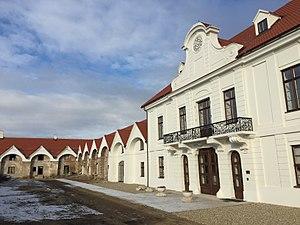
Haras de Kopčany, Slovaquie. Bâtiment du Petit château.